List of soccer players with 200 or more A-League Men appearances

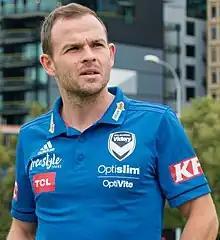
Leigh Broxham has the most A-League Men appearances.

There are lists of A-League Men players who have made the most appearances in the A-League Men, the top level of the Australian soccer league system.